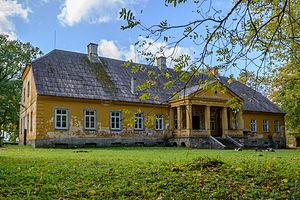
Voici une liste de manoirs en Estonie.